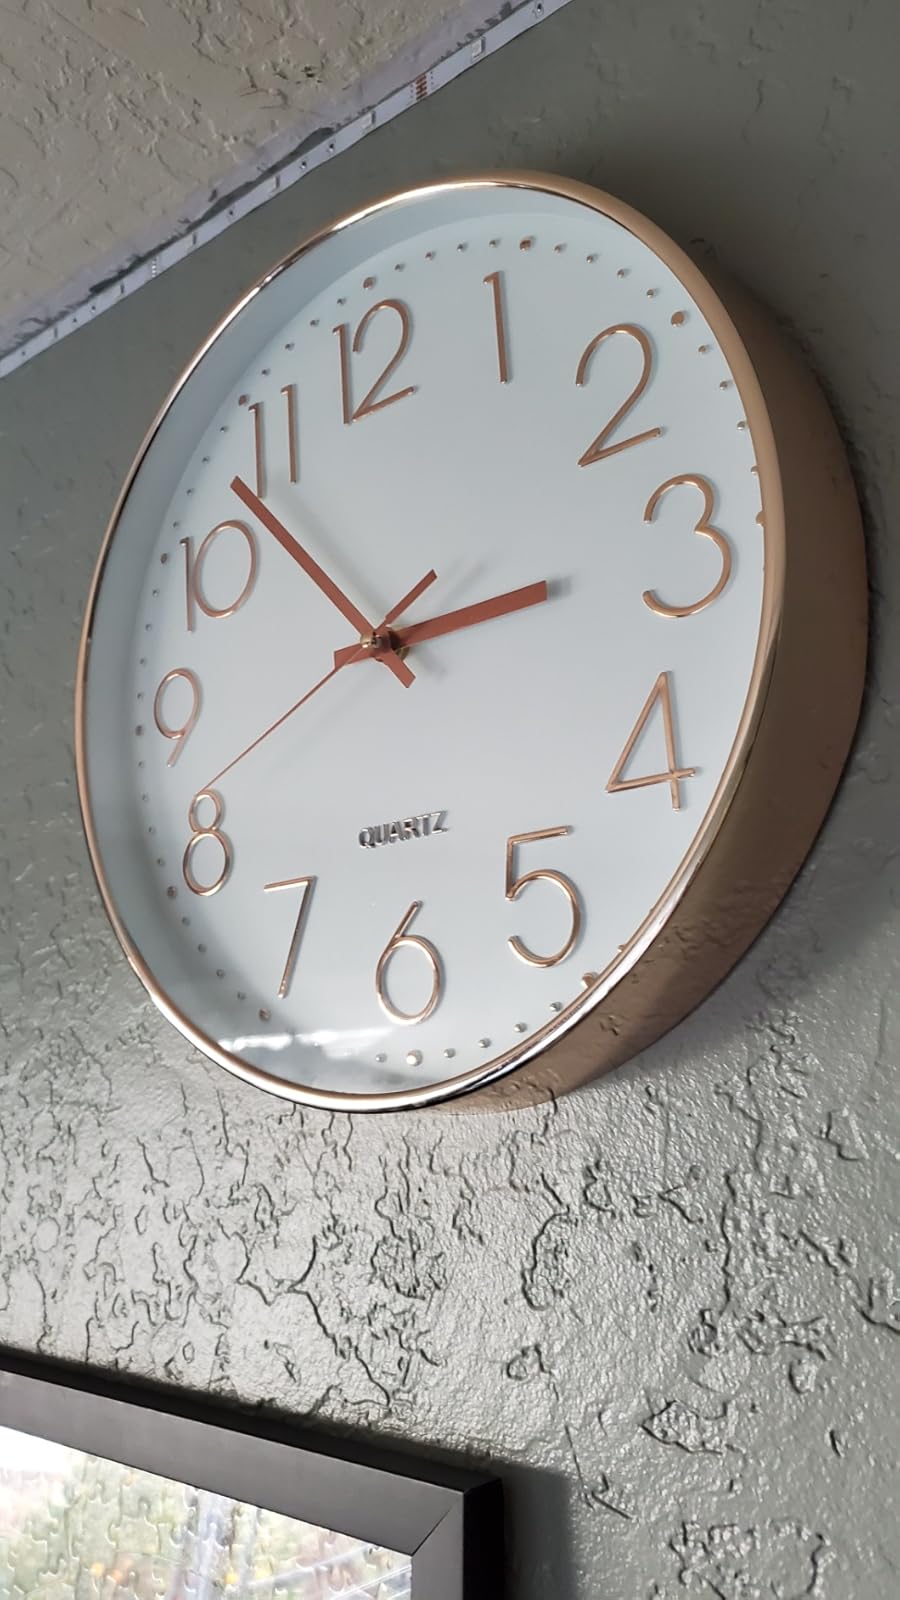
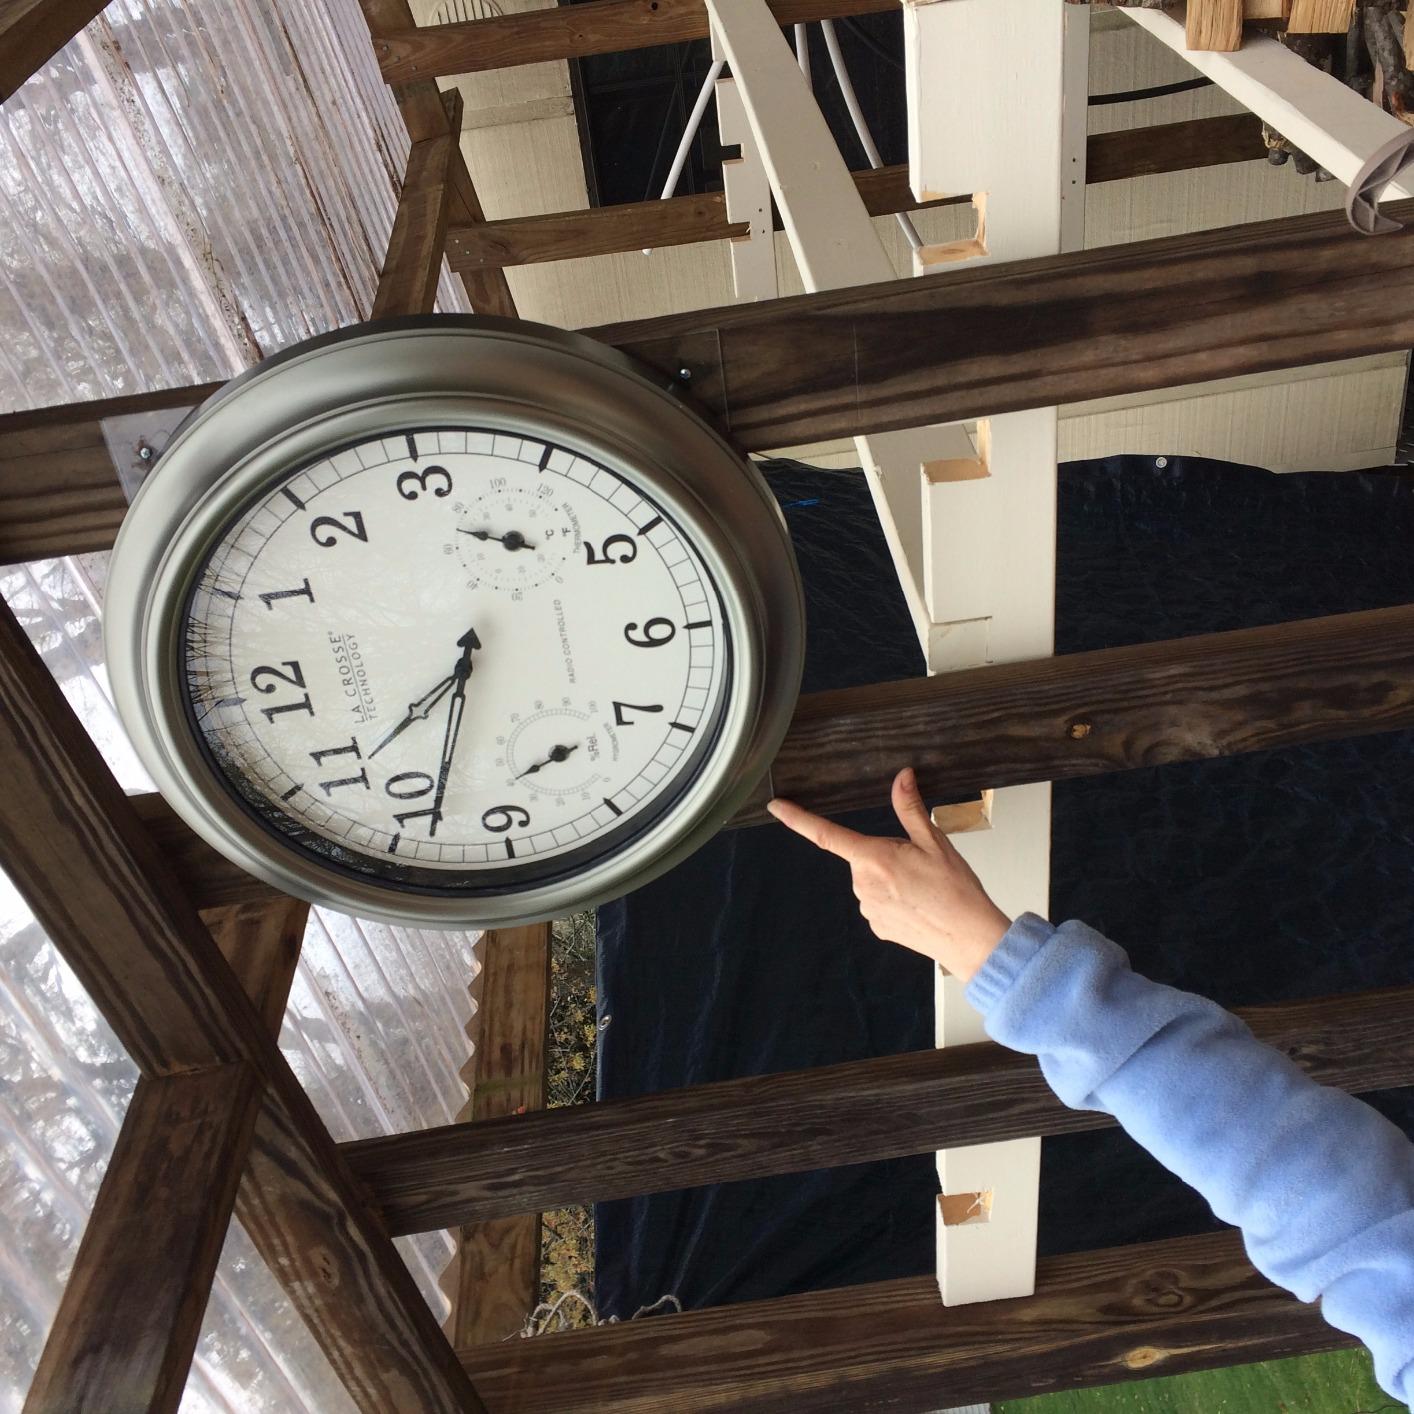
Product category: clock
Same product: no